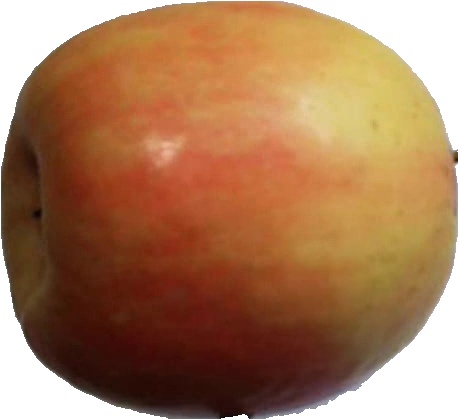
Label: apple_pink_lady_1